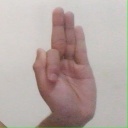
अक्षर: फ